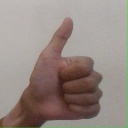
अक्षर: थ